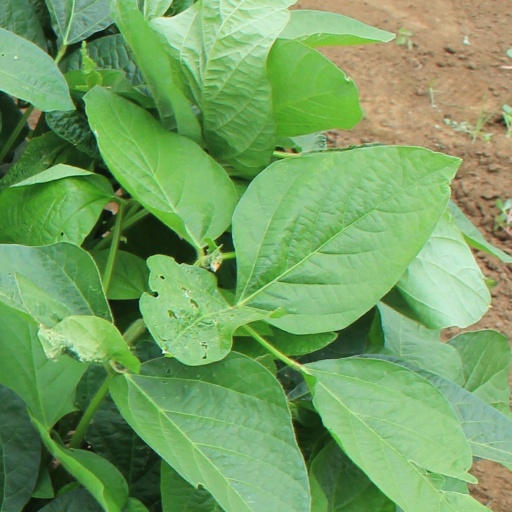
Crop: soybean